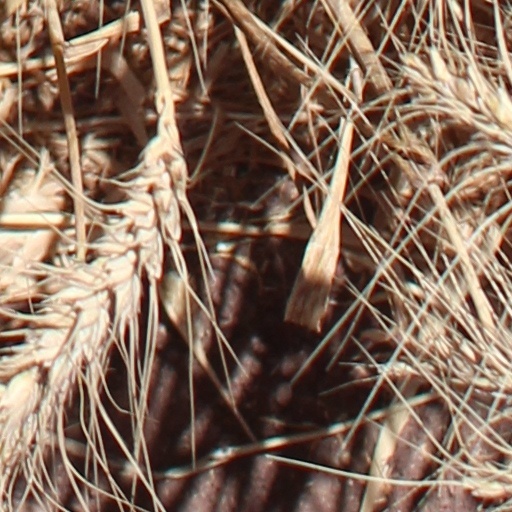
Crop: wheat